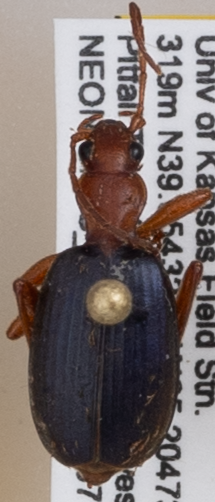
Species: Brachinus alternans
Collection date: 2020-07-07
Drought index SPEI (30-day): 0.438
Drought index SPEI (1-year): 1.01
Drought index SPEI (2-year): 1.45